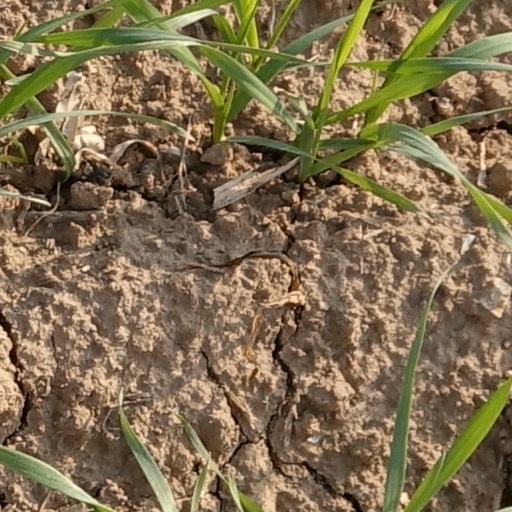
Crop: wheat